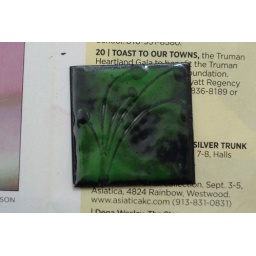
Raised-etch piece that was then enameled. Black areas are oxidized copper under green glass